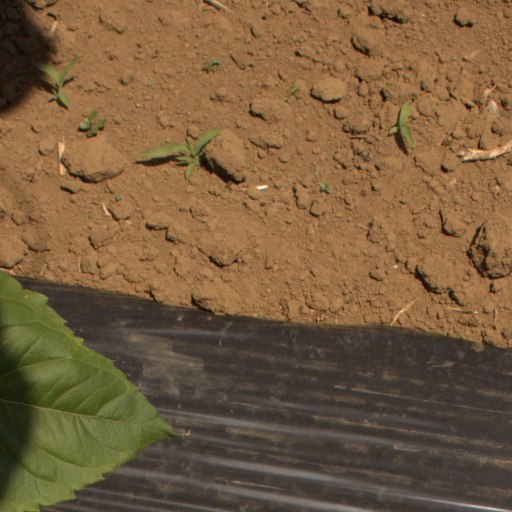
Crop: Jerusalem artichoke